Wells curve

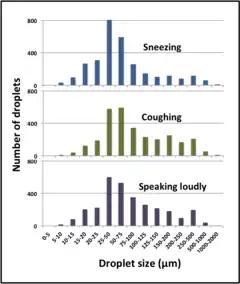

Quiet breathing produces few droplets, but forced exhalations such as sneezing, coughing, shouting and singing can produce many thousands or even millions of small droplets. Droplets from healthy people consist of saliva from the mouth and/or the mucus that lines the respiratory tract. Saliva is >99% water, with small amounts of salts, proteins and other molecules. Respiratory mucus is more complex, 95% water with large amounts of mucin proteins and varying amounts of other proteins, especially antibodies, as well as lipids and nucleic acids, both secreted and derived from dead airway cells. Sizes of respiratory droplets vary widely, from greater than 1 mm to less than 1 μm, but the distribution of sizes is roughly similar across different droplet-generating activities.